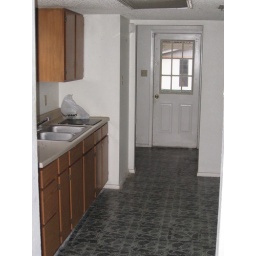
This was our kitchen. The cupboards and sink were in great shape but the floors were horrible. The walls were very dirty.